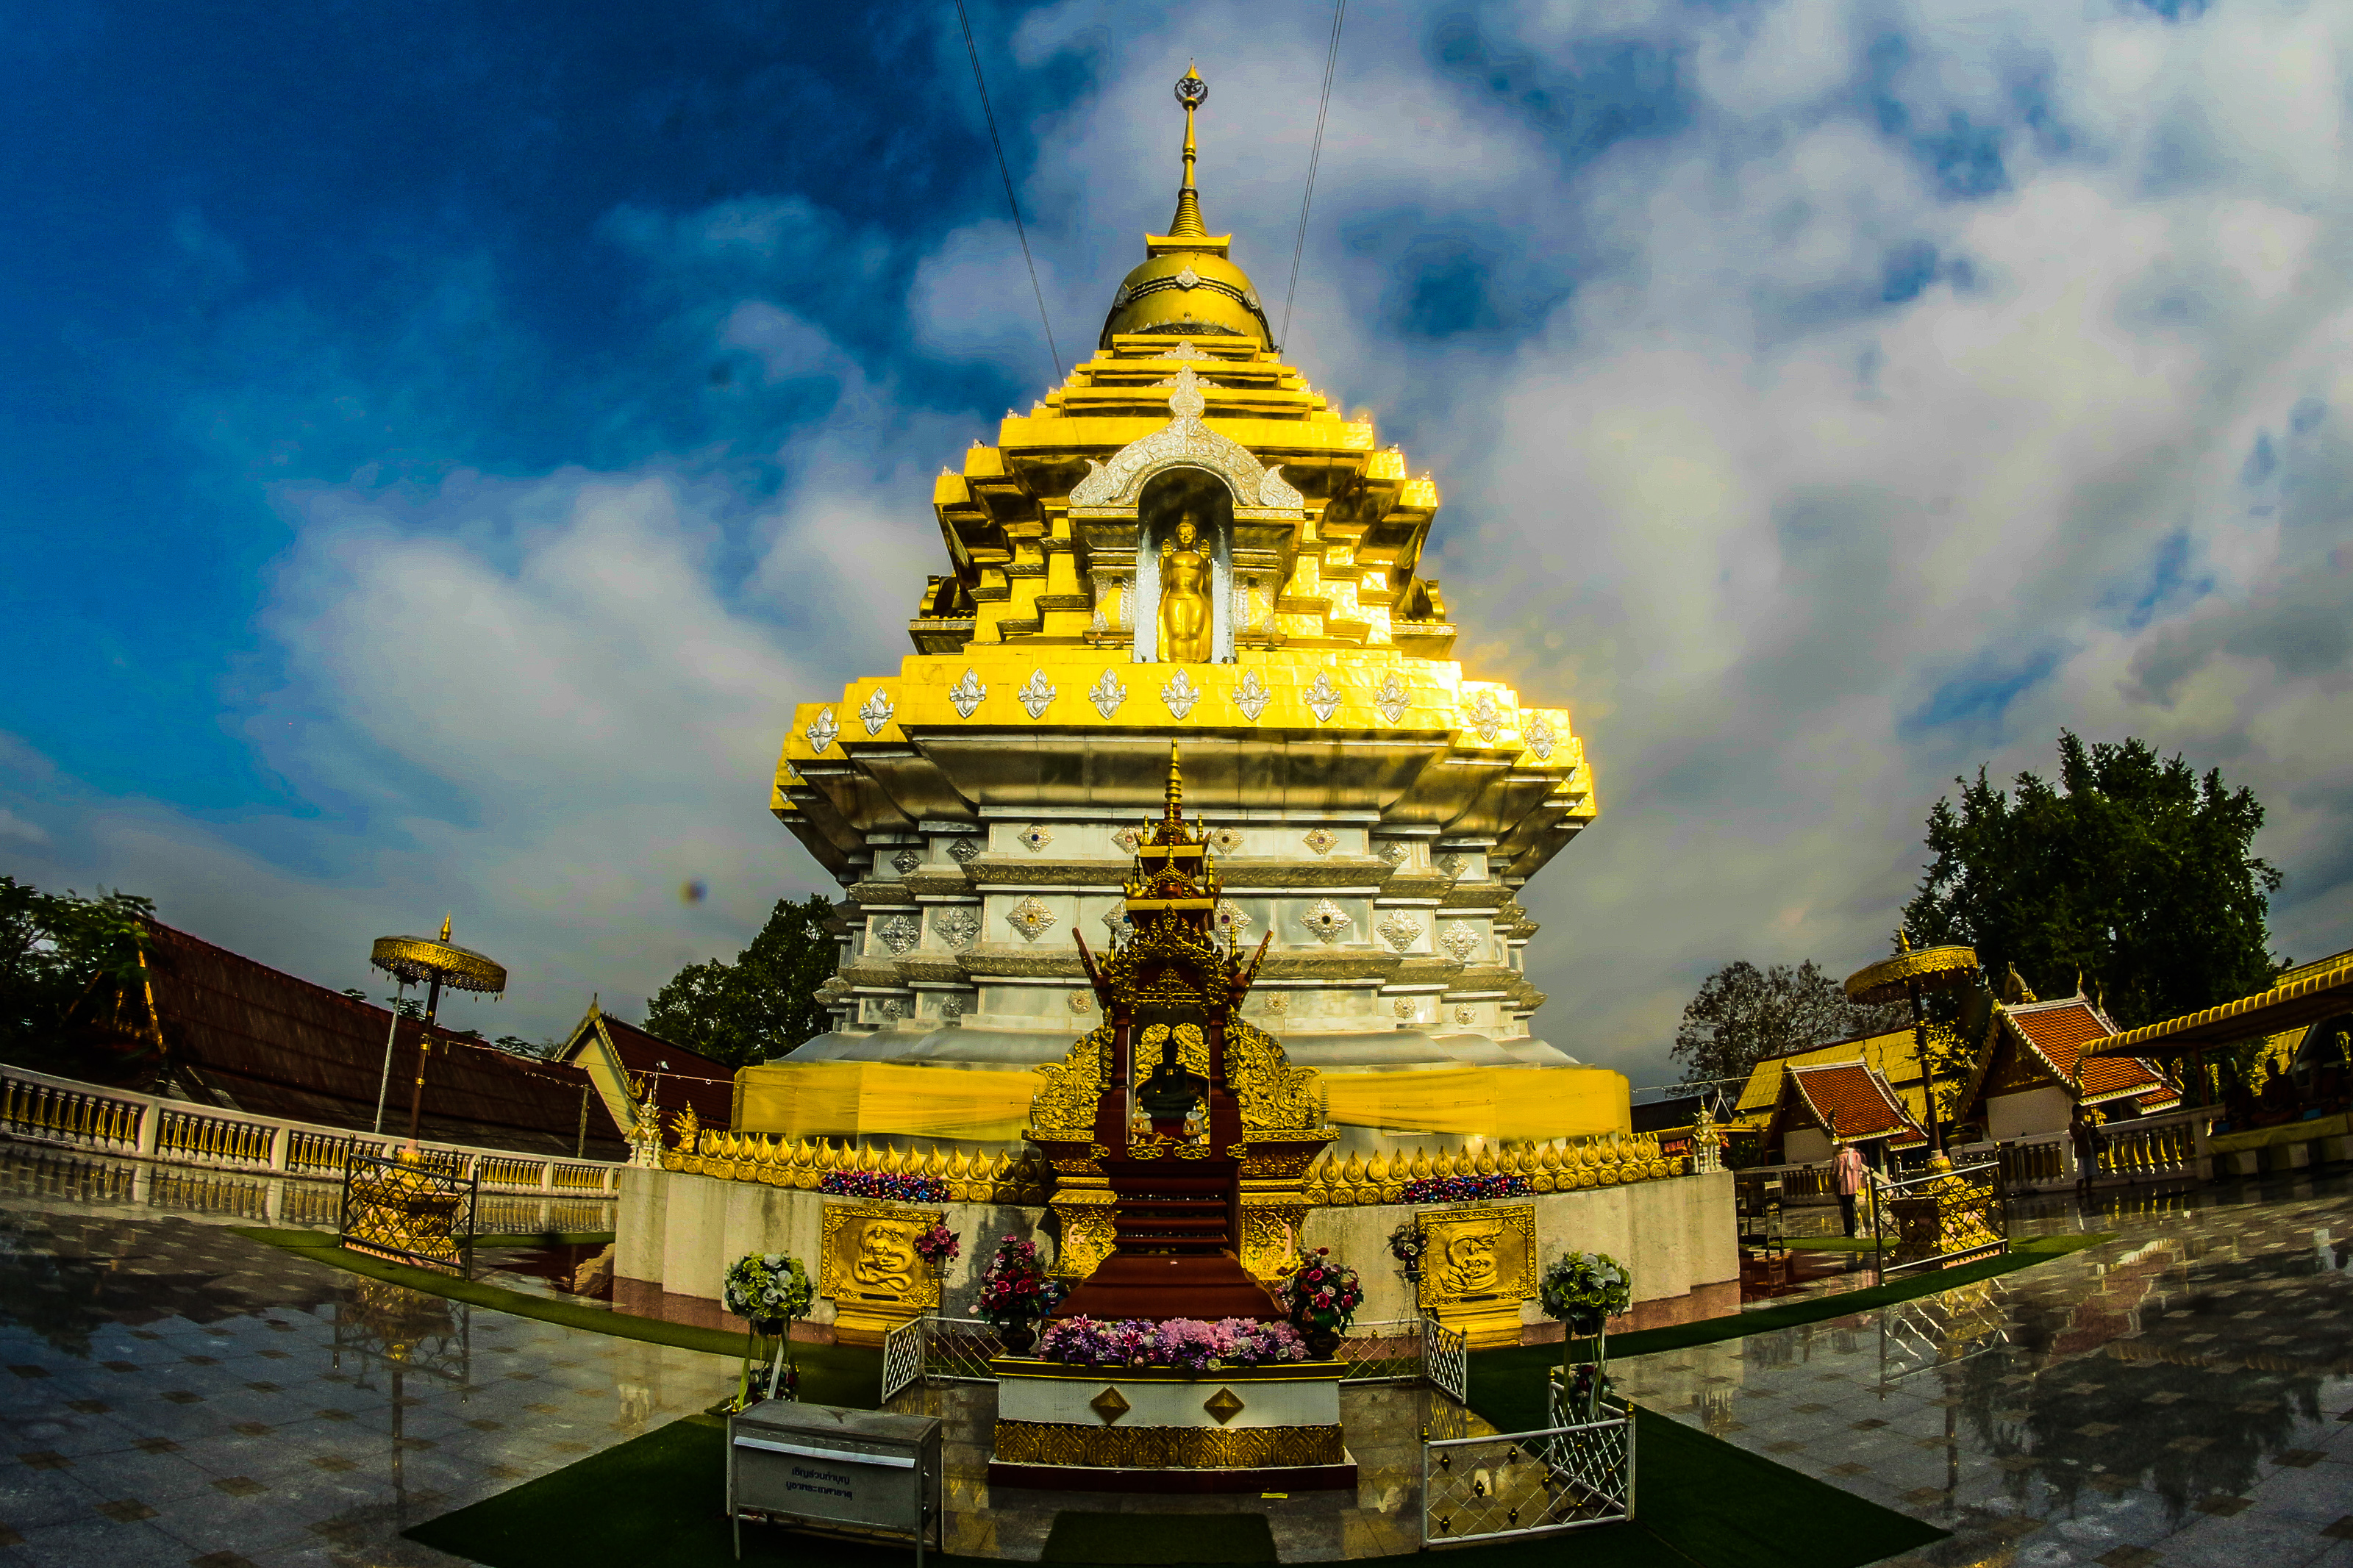
thailand, temple, buddhism, culture, travel, architecture, religion, asia, chiangmai, landmark, ancient, wat, traditional, thai, art, asian, tourism, buddha, buddhist, building, religious, beautiful, gold, statue, history, pagoda, background, chiang mai, sculpture, place of worship, sky, tower, hindu temple, cloud, tourist attraction, japanese architecture, world, historic site, stupa, monastery, shrine